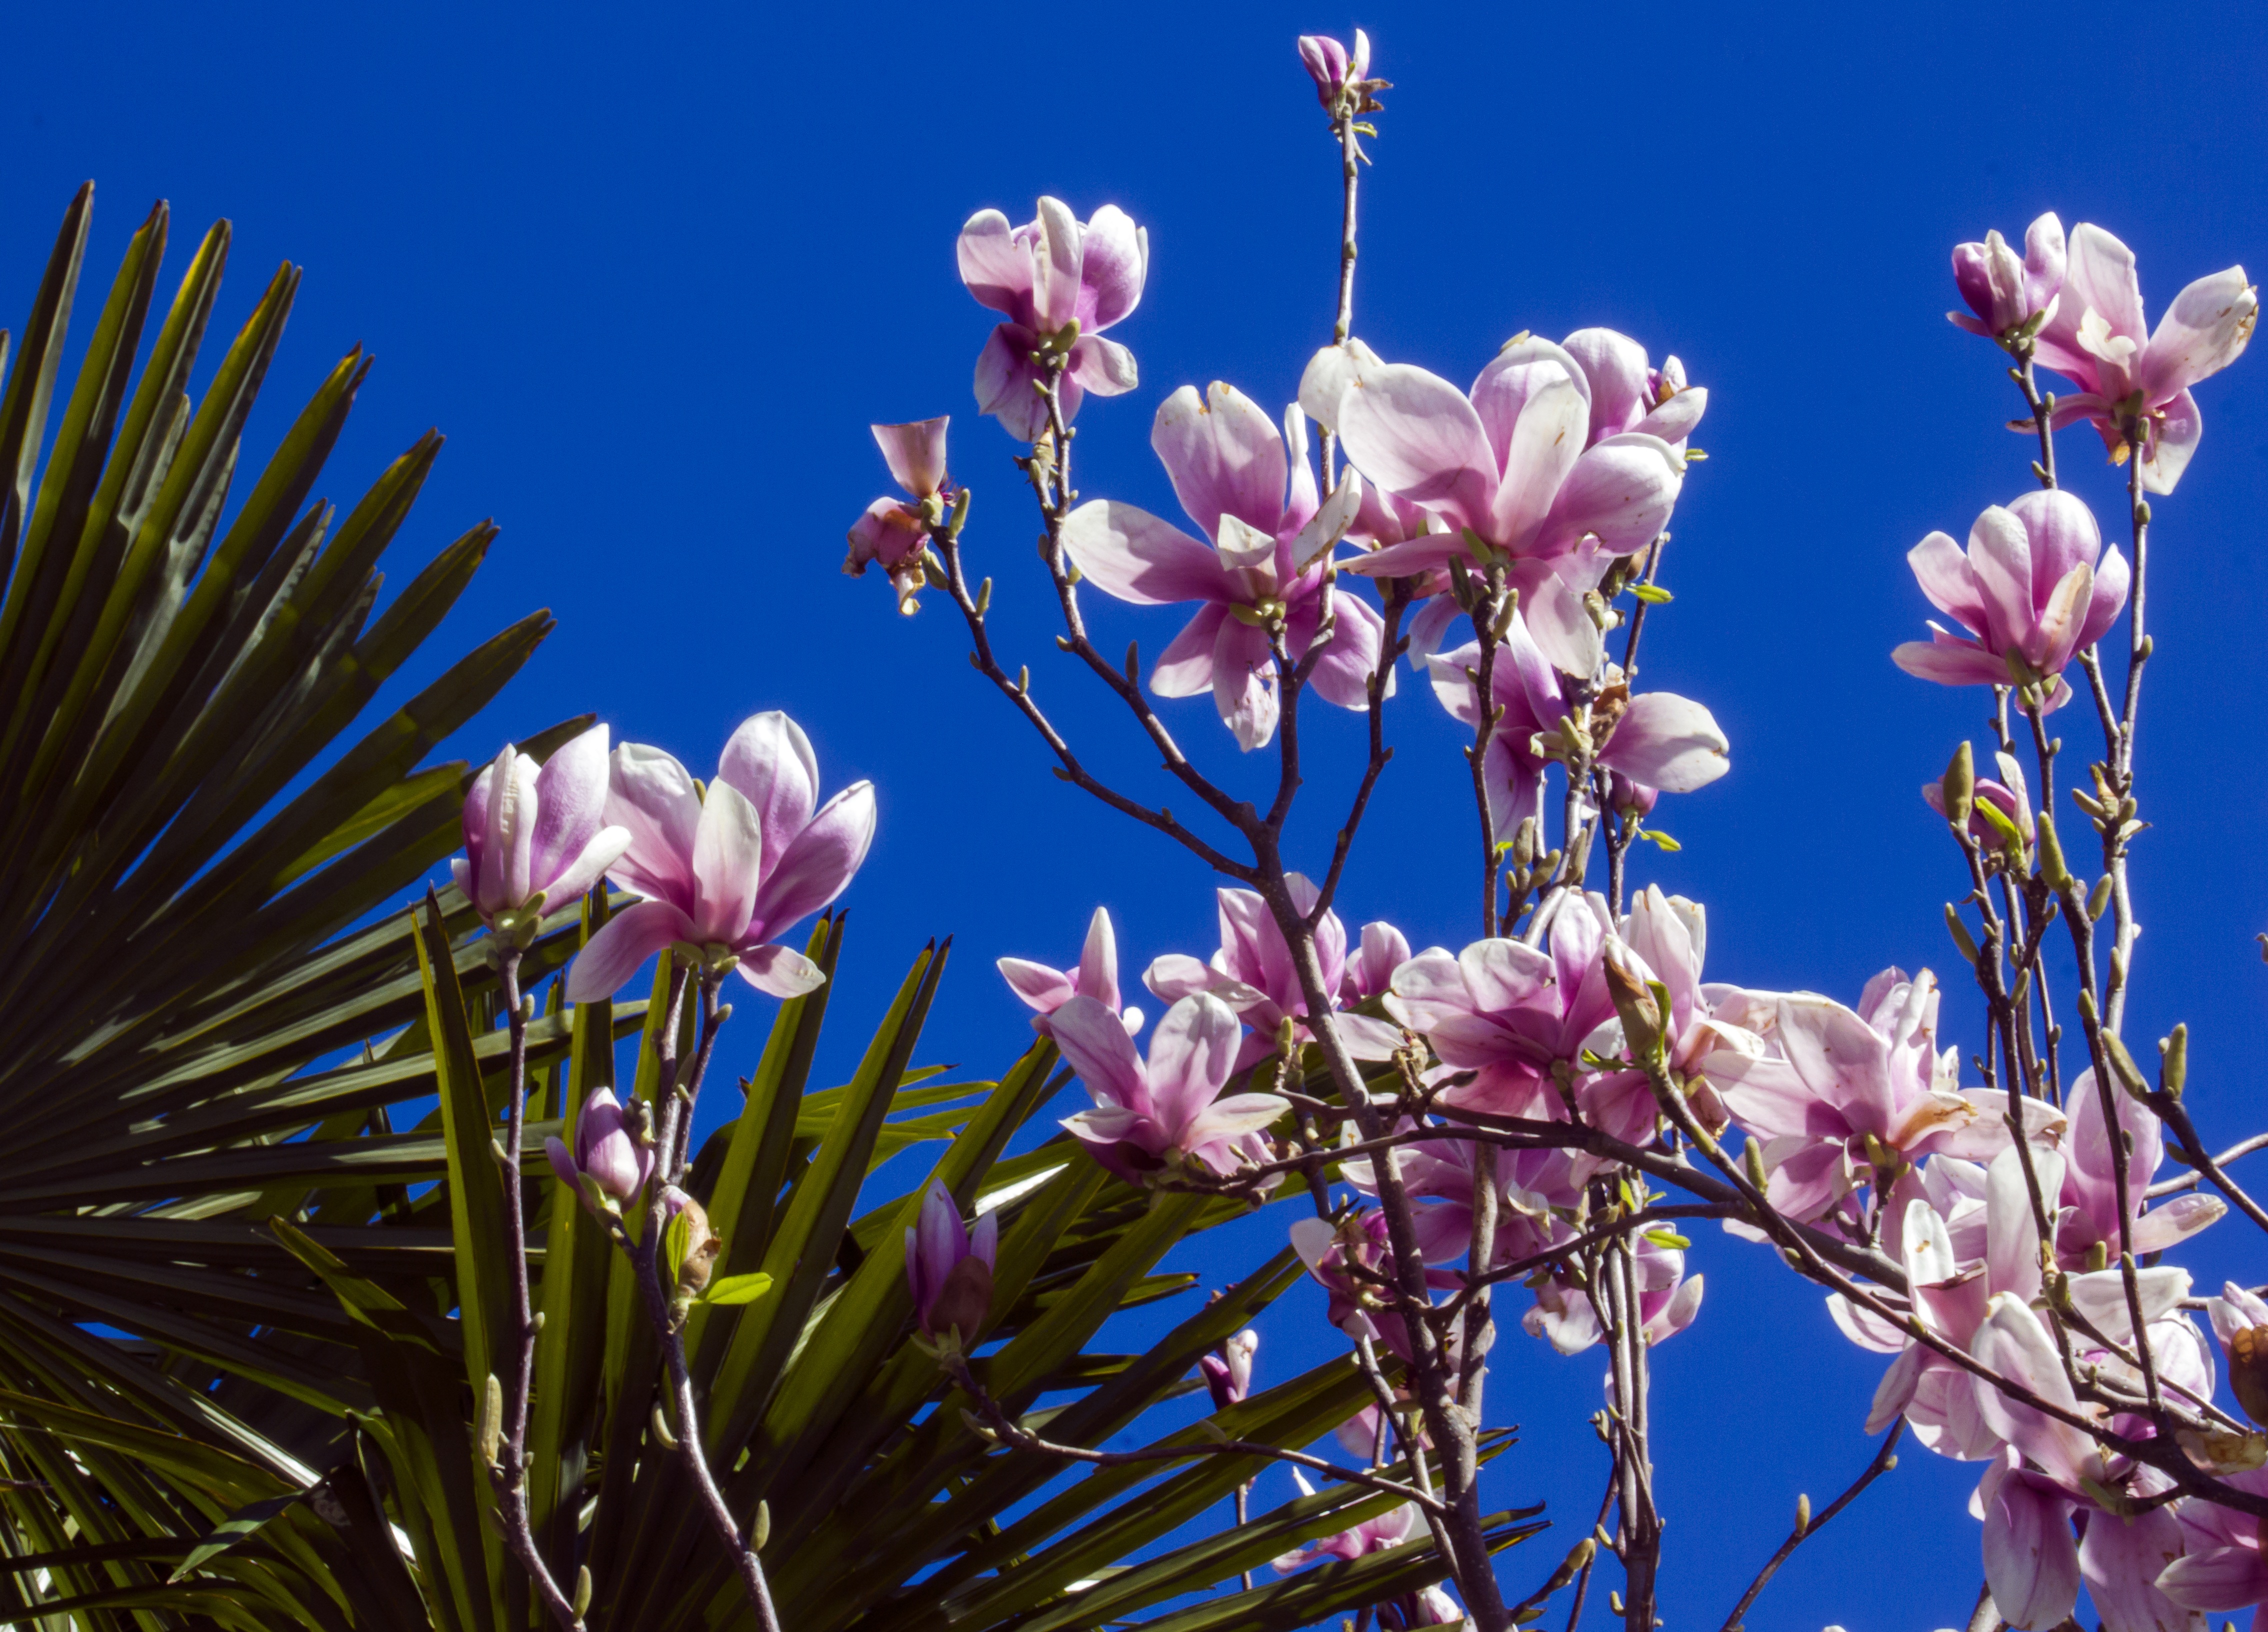
tree, nature, branch, blossom, plant, sky, flower, petal, bloom, spring, color, botany, blue, garden, flora, plants, wildflower, flowers, magnolia, pink flower, flowering plant, land plant